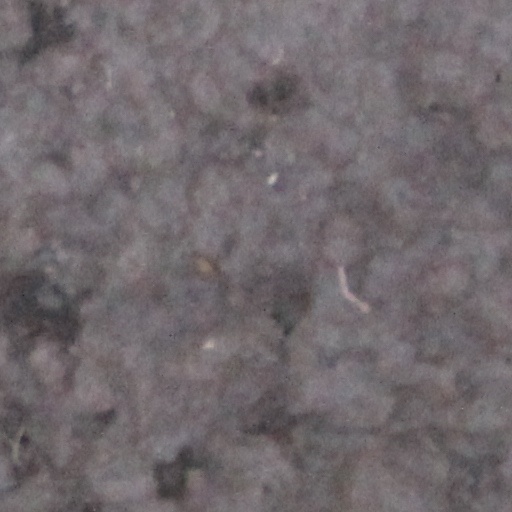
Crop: wheat